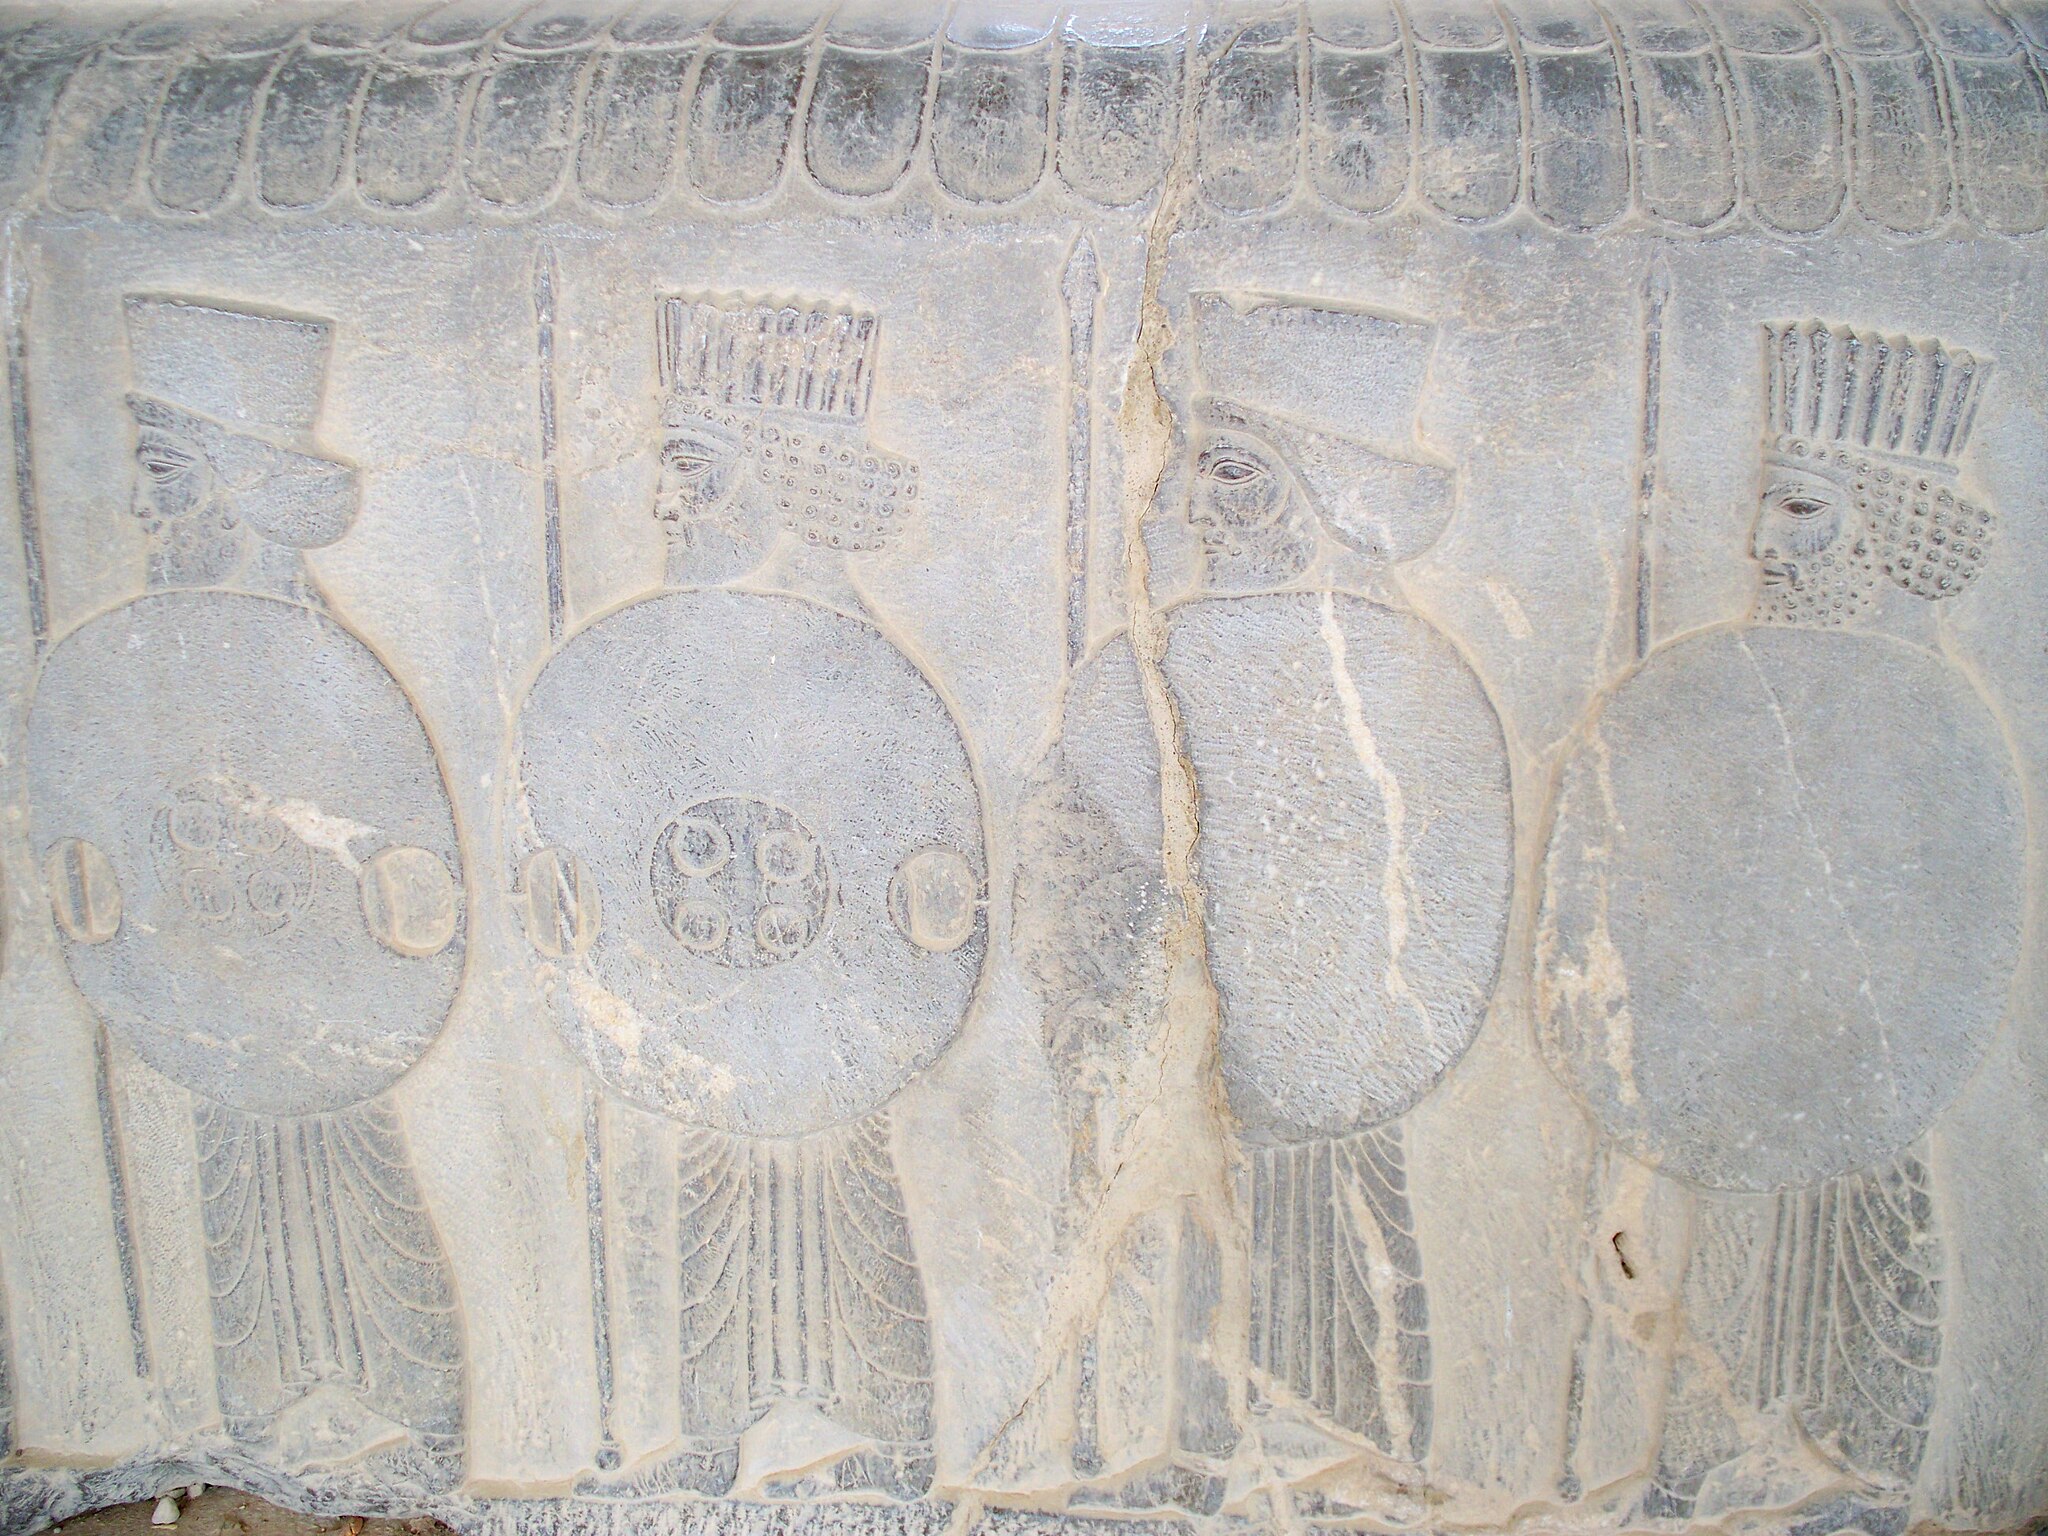
Title: Persepolis, Iran (28730043721)
Description: Are you dreaming of visiting Iran? See Ancient Persepolis? I will be glad to talk about this topic in the messenger www.messenger.com/t/zametki Мечтаешь посетить Иран? Увидеть Древний Персеполис? Буду рад пообщаться на эту тему в мессенжере www.messenger.com/t/zametki
Date: 2008-01-01 12:14
Categories: Reliefs of Achaemenid warriors in Persepolis, Flickr images reviewed by FlickreviewR 2, 2008 in Persepolis, Photographs by Sasha India